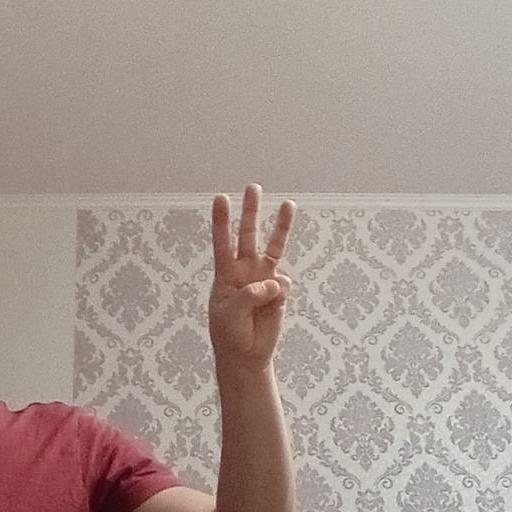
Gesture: three